Tangen (Kristiansand)

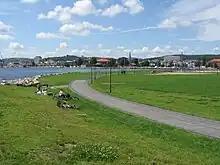
Tangen Park

Tangen is a pier and neighborhood in the city of Kristiansand in Agder county, Norway. It is a part of the Kvadraturen (Kristiansand)|Kvadraturen borough and is mostly populated with new apartments, there is one high school with the pier and Tangen is next to the beach Bystranda. The main quarter for NRK Southern Norway is located at Tangen.